Joe Biden (The Onion)

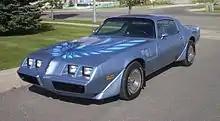
"Diamond Joe" drives a 1981 Pontiac Firebird Trans Am.

"The" "Onion"'s Biden is typically described as a blue-collar everyman with a taste for partying and debauchery. Often referred to by the nickname "Diamond Joe", the character loves hair metal and classic rock from the 1970s and 1980s. He drives a 1981 Pontiac Firebird Trans Am and motorcycles. He also noticeably has tattoos. According to "New York Times" journalist Jeremy W. Peters, the "Onion" staff wrote Biden in "one of two molds: Boozy and brash, or slick and over-sexed." In 2013, the direction of the character took a turn in articles that depicted him as a criminal and gang member; this arc deepened the following year, as Biden became a drug dealer and user, particularly of cannabis. The character has an intense bromance with Obama, although it is not necessarily reciprocated.